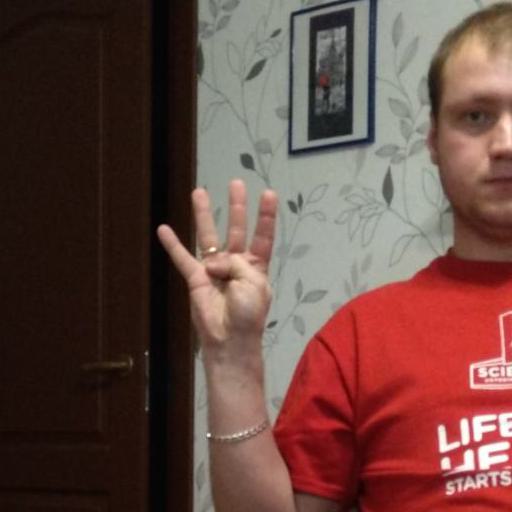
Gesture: four